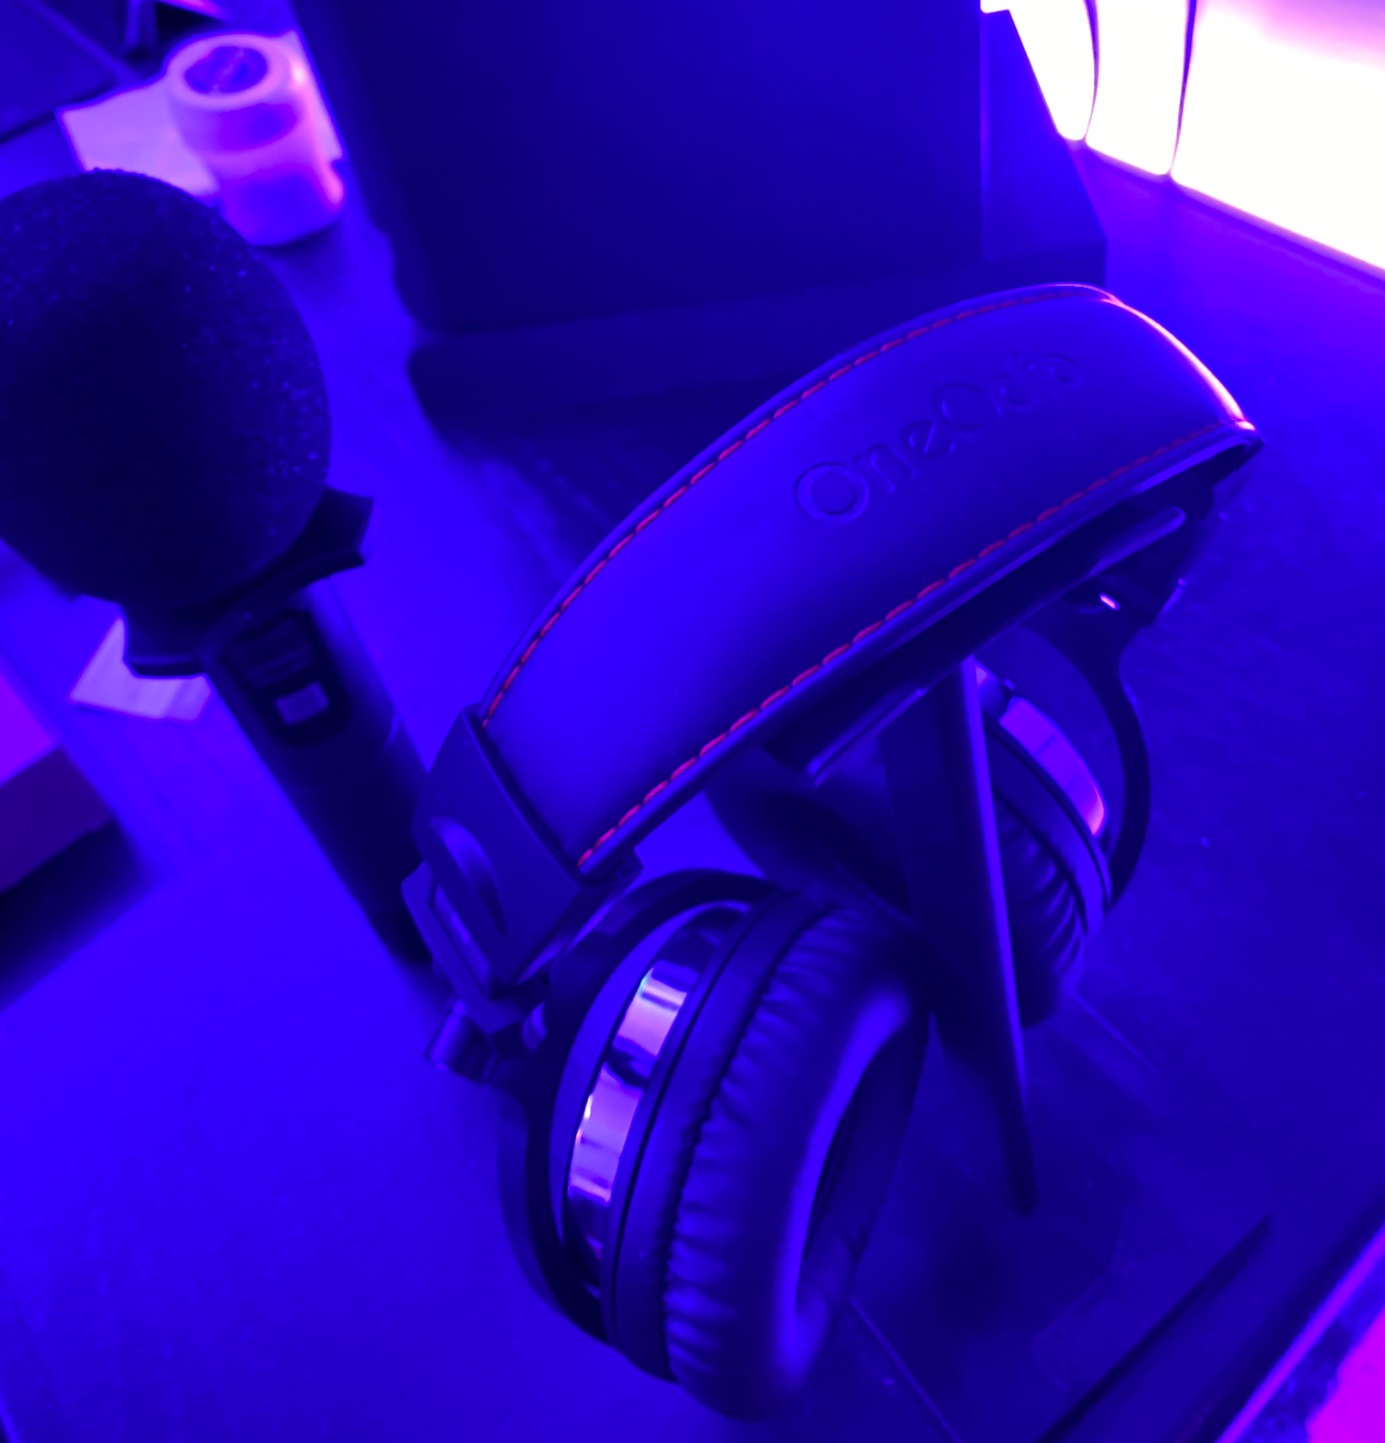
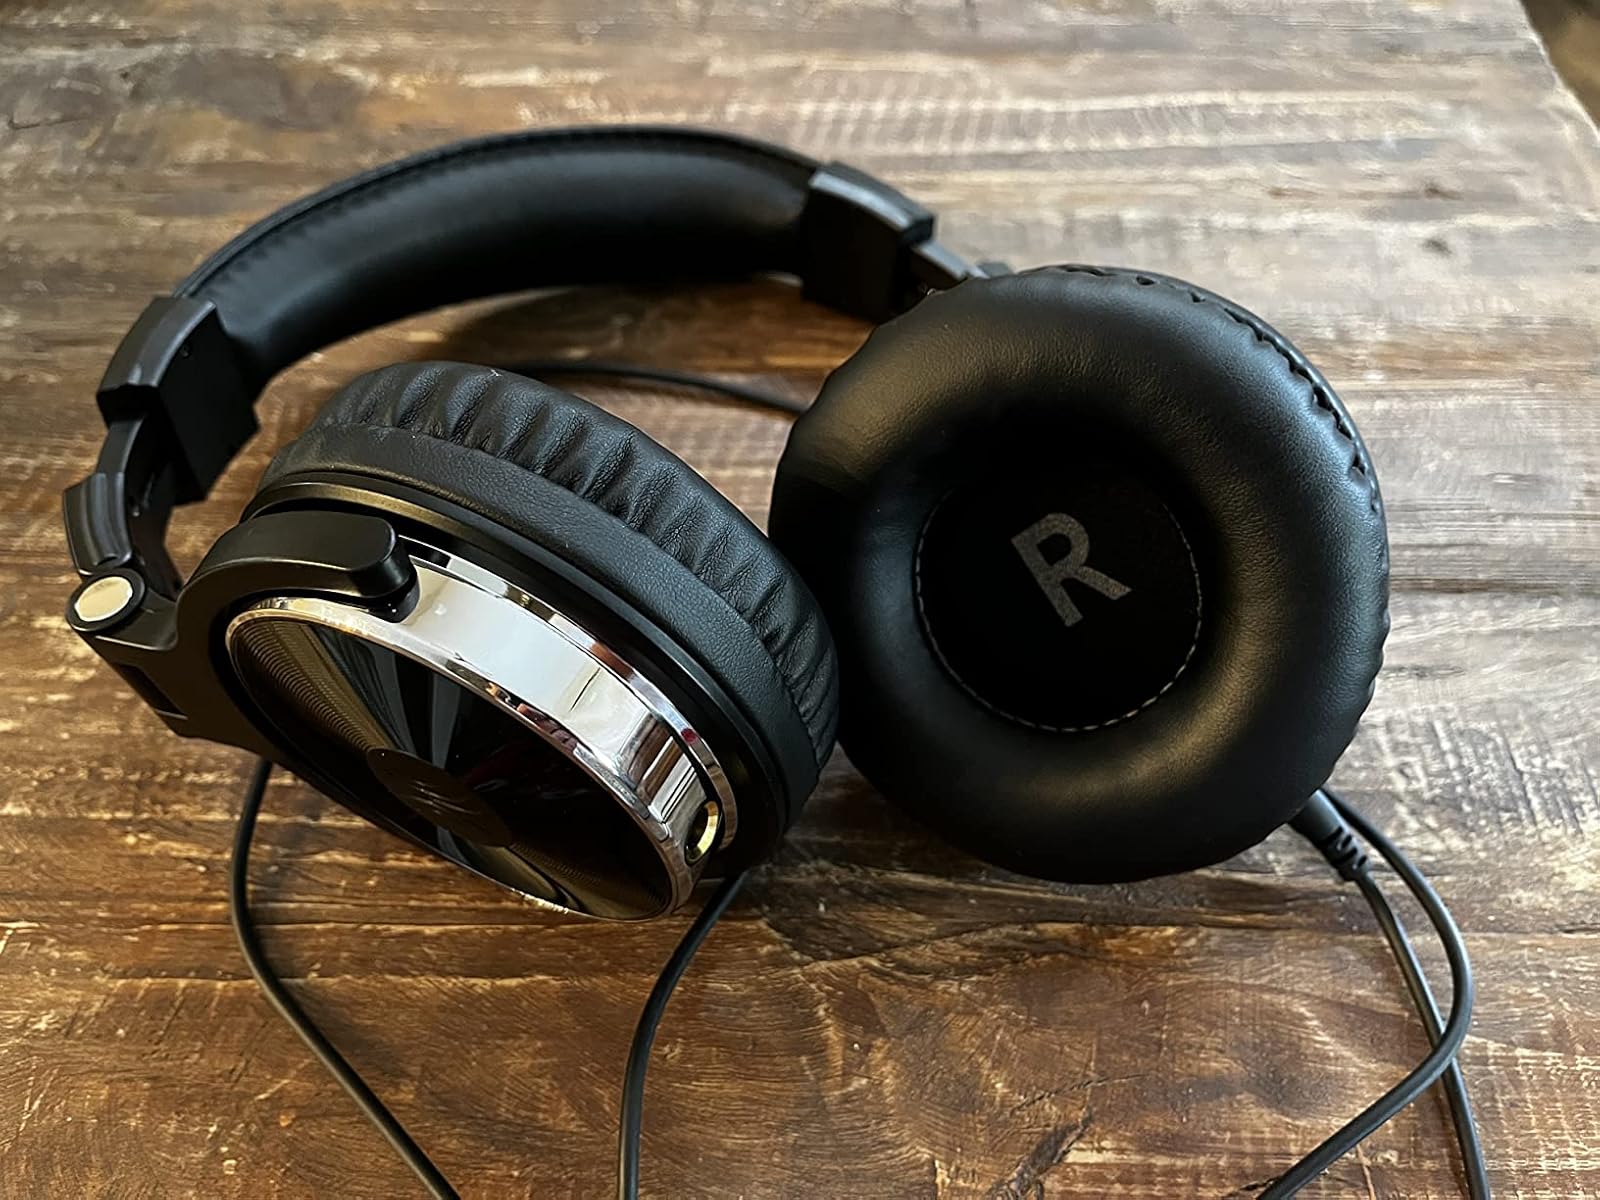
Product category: headphones
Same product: yes